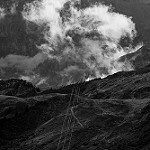
Label: B & W